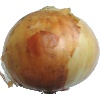
Label: white_onion